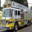
Label: truck